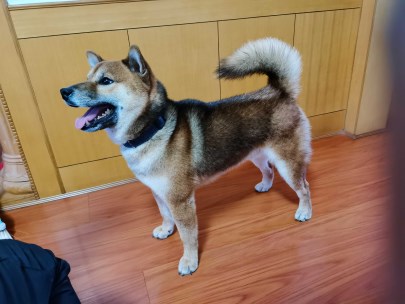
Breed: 1043-n000001-Shiba_Dog